Sufism

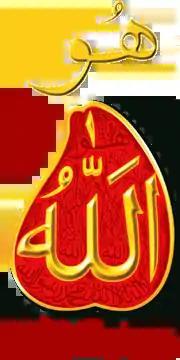
The name of Allah as written on the disciple's heart, according to the Sarwari Qadri Order

The literature of Sufism emphasizes highly subjective matters that resist outside observation, such as the subtle states of the heart. Often these resist direct reference or description, with the consequence that the authors of various Sufi treatises took recourse to allegorical language. For instance, much Sufi poetry refers to intoxication, which Islam expressly forbids. This usage of indirect language and the existence of interpretations by people who had no training in Islam or Sufism led to doubts being cast over the validity of Sufism as a part of Islam. Also, some groups emerged that considered themselves above the "sharia" and discussed Sufism as a method of bypassing the rules of Islam in order to attain salvation directly. This was disapproved of by traditional scholars.